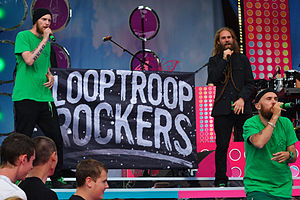
Looptroop Rockers
Looptroop Rockers in Sommarkrysset, Sweden 2013
Looptroop Rockers er en svensk rap/hiphop-gruppe, der har udgivet fem albums og er blevet landets største hip-hop-eksport. Op gennem 1990'erne turnerede gruppen med Snoop Dogg i USA.